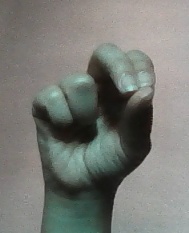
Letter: gaaf